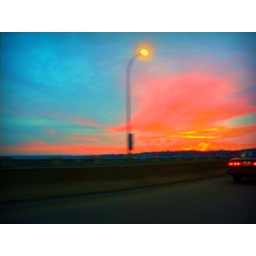
red sky in the morn